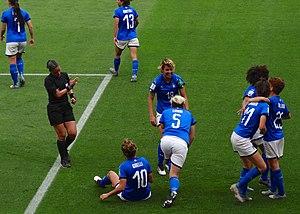
La Coupe du monde féminine de football 2019 est la huitième édition de la Coupe du monde féminine de football. Elle se déroule en France, selon la décision de la FIFA du 19 mars 2015. C'est la première fois que la France organise la Coupe du monde féminine.
L'équipe d'Italie féminine de football est constituée par une sélection des meilleures joueuses italiennes sous l'égide de la Fédération d'Italie de football.